Switchball

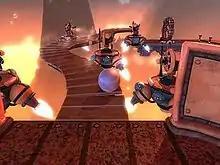
Gameplay screenshot

The game puts the player in the role of a ball, which is guided through various courses suspended in mid-air in five different environments: Skyworld, Iceworld, Caveworld, Cloudworld and Lavaworld, each one having six courses.